Earl of Lovelace

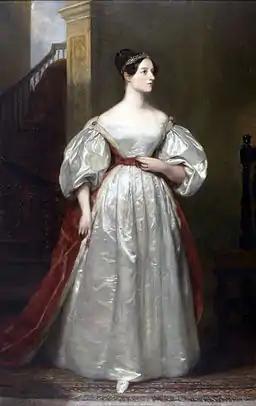
Ada Lovelace, painted portrait circa 1836

The traditional burial place of the Earls of Lovelace was at Martin's Church, East Horsley. The 1st Earl is buried in a mausoleum in a corner of the churchyard, the 2nd Earl was cremated at Woking Crematorium (his ashes are buried in the King Chapel of All Saints' Church, Ockham), while the 3rd Earl and his wife Edith († 1932), the 4th Earl and his wife Doris († 1940) as well as the Lovelace daughters Lady Diana de Hosszu († 1955) and Lady Penelope Allen († 1947) rest in the churchyard of Martin's, where the "Lovelace Plot" was set apart for “myself, my heirs and (...) the exclusive right in perpetuity of burial and placing monuments and gravestones” by the 3rd Earl in 1909.